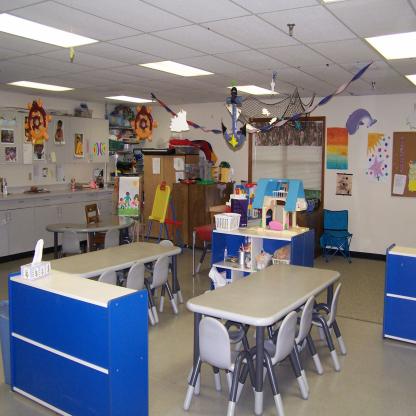
Scene: Indoor